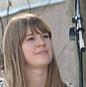
Age: 21